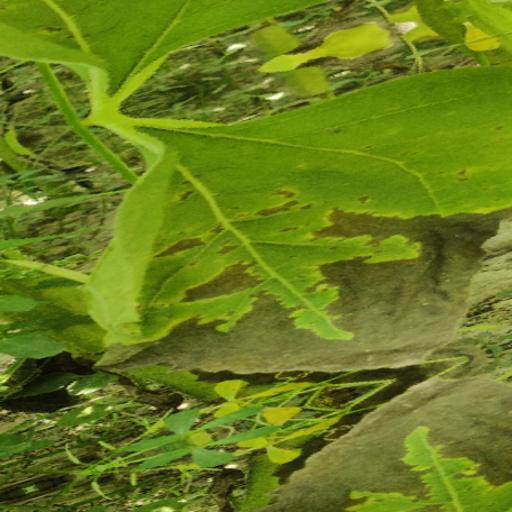
Label: Leaf_scars